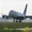
Label: airplane